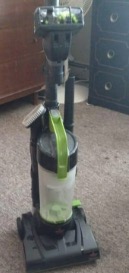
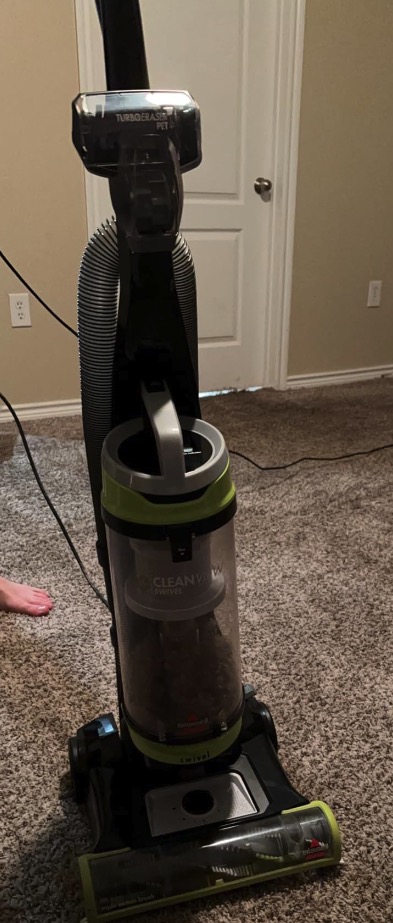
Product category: items_vacuum
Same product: no